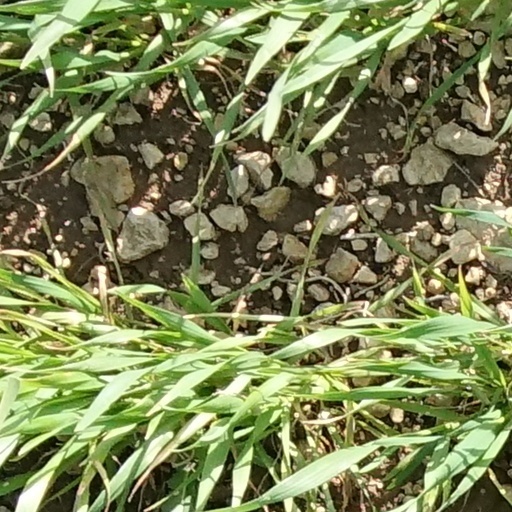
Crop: wheat